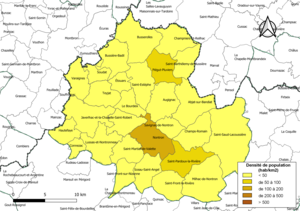
Carte des densités de population (millésimée 2016) des communes de la communauté de communes la Communauté de communes du Périgord Nontronnais (nouvelle), département de la Dordogne, France. Composition au 1er janvier 2019.
La communauté de communes du Périgord nontronnais est, depuis le 1ᵉʳ janvier 2017, une communauté de communes française située dans le département de la Dordogne, en région Nouvelle-Aquitaine.